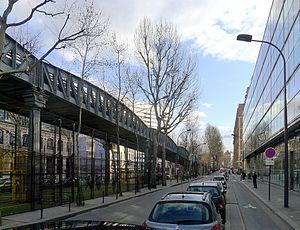
Boulevard de la Villette - Paris XIX